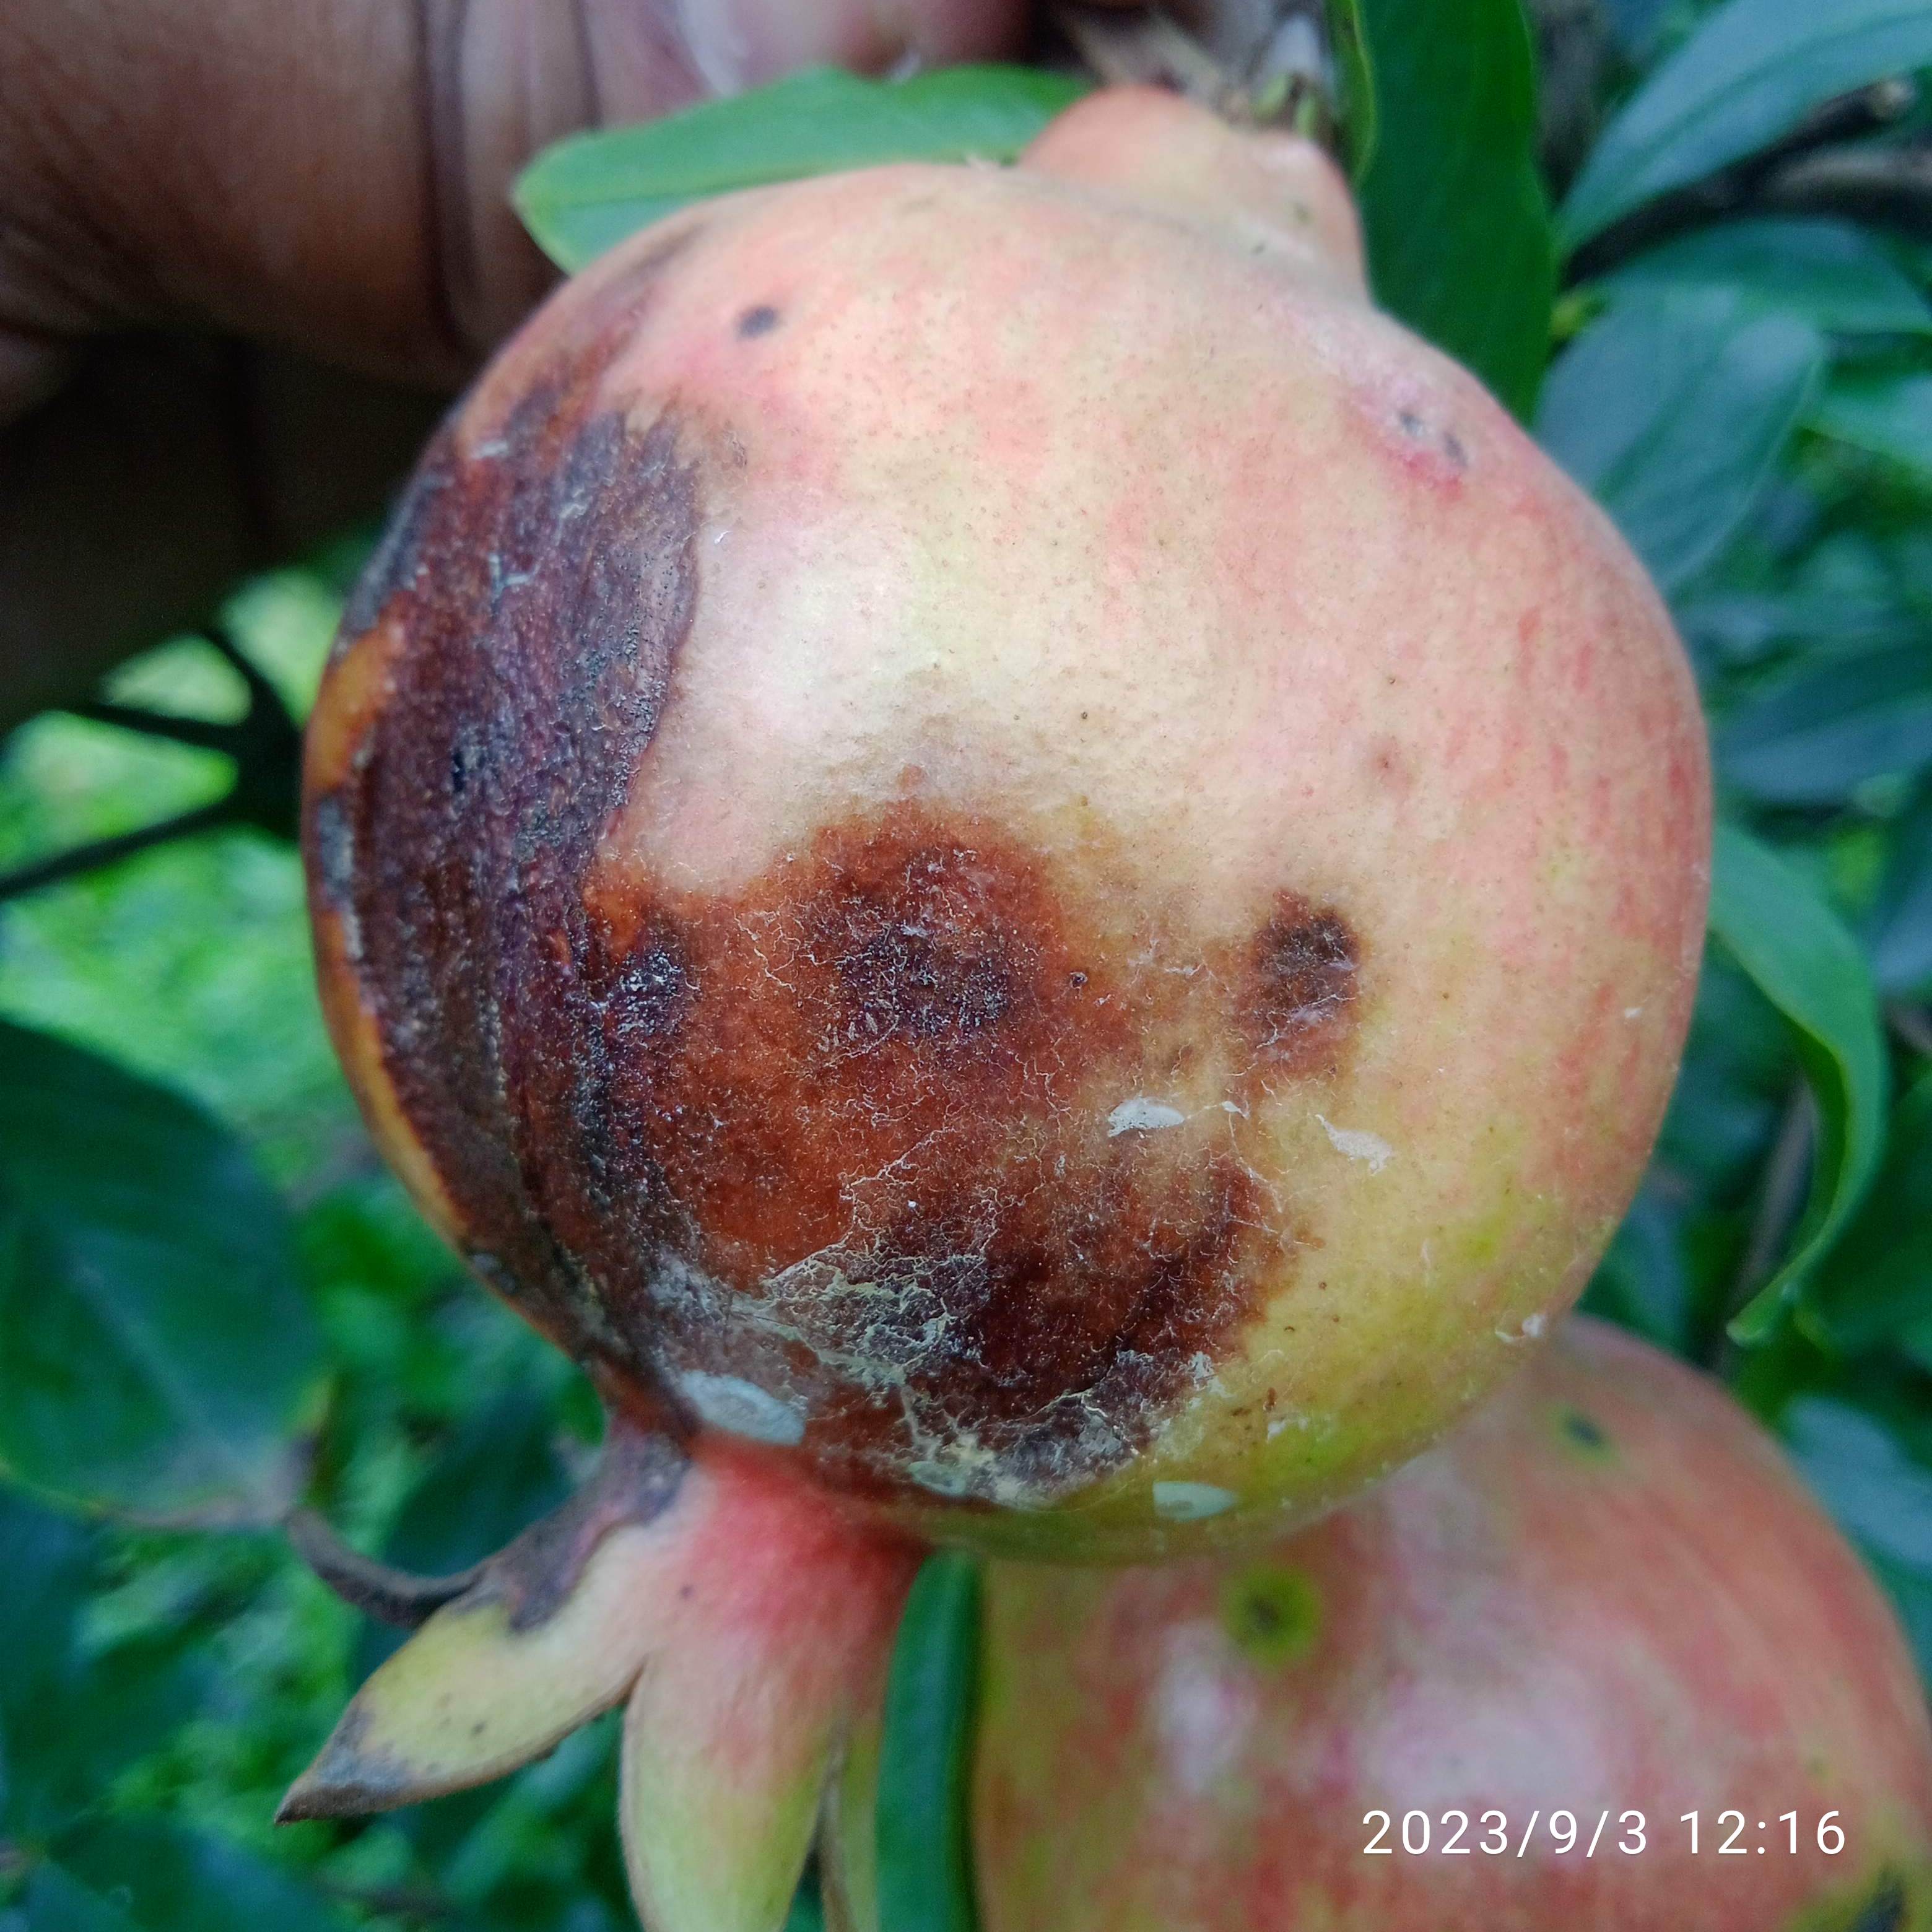
Label: Anthracnose